Ivan Franko Park (Lviv)

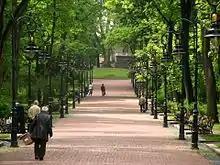
Ivan Franko Park

Ivan Franko Park (Парк імені Івана Франка), formerly known as Kościuszko Park and the Jesuit Gardens, is a park in Lviv, Ukraine. It is the oldest park in the country.